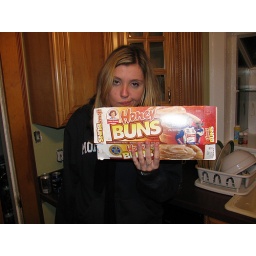
this box has been in his kitchen for weeks, thats what she said